Garthmyl Hall, Berriew

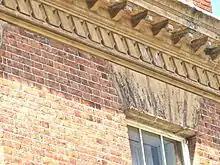
Garthmyl Hall. Terracotta frieze and consoles below eves

He also built the Castellated Gothic Ashwicke Hall in Gloucestershire for the Liverpool attorney John Orred 1857–60 Colling was given a free hand by the wealthy John Naylor when building Garthmyl Hall, as seen by the use of lavish gilding and plasterwork for ceiling decoration, and for the ornamental terracotta on the exterior. This was an opportunity for him to put into practice some of the designs illustrated in his books.